History of rail transport in Spain

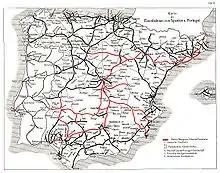
Map of railways of the Iberian peninsula (1921)

The history of rail transport in Spain begins in the 19th century. In 1848, a railway line between Barcelona and Mataró was inaugurated, although a line in Cuba (then a Spanish overseas province) connecting Havana and Bejucal had already opened in 1837. In 1852 the first narrow gauge line was built, in 1863 a line reached the Portuguese border. By 1864 the Madrid-Irun line had been opened, and the French border reached.